2018 Tour de France, Stage 1 to Stage 11

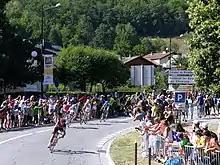
The leading breakaway group at Bourg-Saint-Maurice

The riders departed from Albertville heading northeast to an intermediate sprint at Villard-sur-Doron. The race then began the climb of the "Hors catégorie" to . After descending south to the valley floor at Beaufort, the riders immediately began the "Hors catégorie" climb through and turned east into the Col du Pré at . Following a short descent to cross the Roselend Dam, the climb continued into the category 2 Cormet de Roselend at . The riders then faced an descent to the valley floor at Bourg-Saint-Maurice. After gently climbing through Séez and Montvalezan, the race then turned north for the category 1 climb to the finish line at La Rosière ski station, at an elevation of .